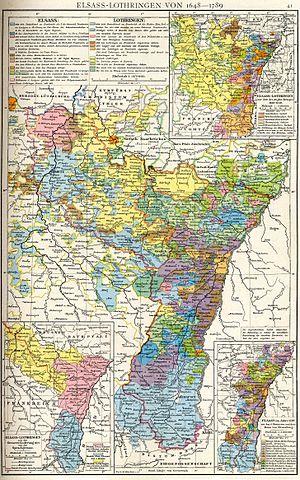
L'Alsace et la Lorraine, territoires du Saint-Empire romain germanique situés entre la Meuse et le Rhin, ont été annexés par le royaume de France entre les XVIᵉ et XVIIIᵉ siècles. Ces mêmes territoires ont fait l'objet d'un rattachement à l'Empire allemand au XIXᵉ siècle, puis au Troisième Reich au XXᵉ siècle, avant de redevenir français à la fin de la Seconde Guerre mondiale.